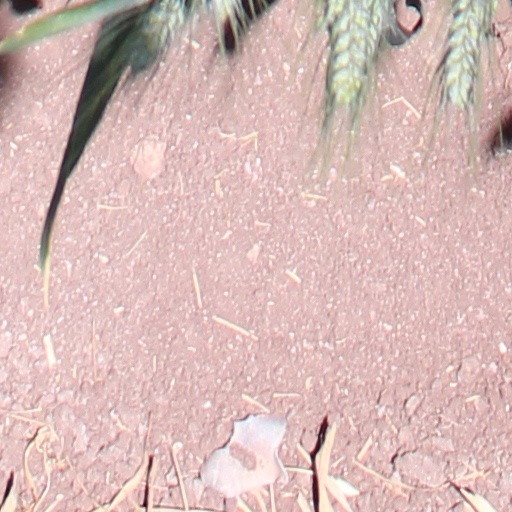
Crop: wheat